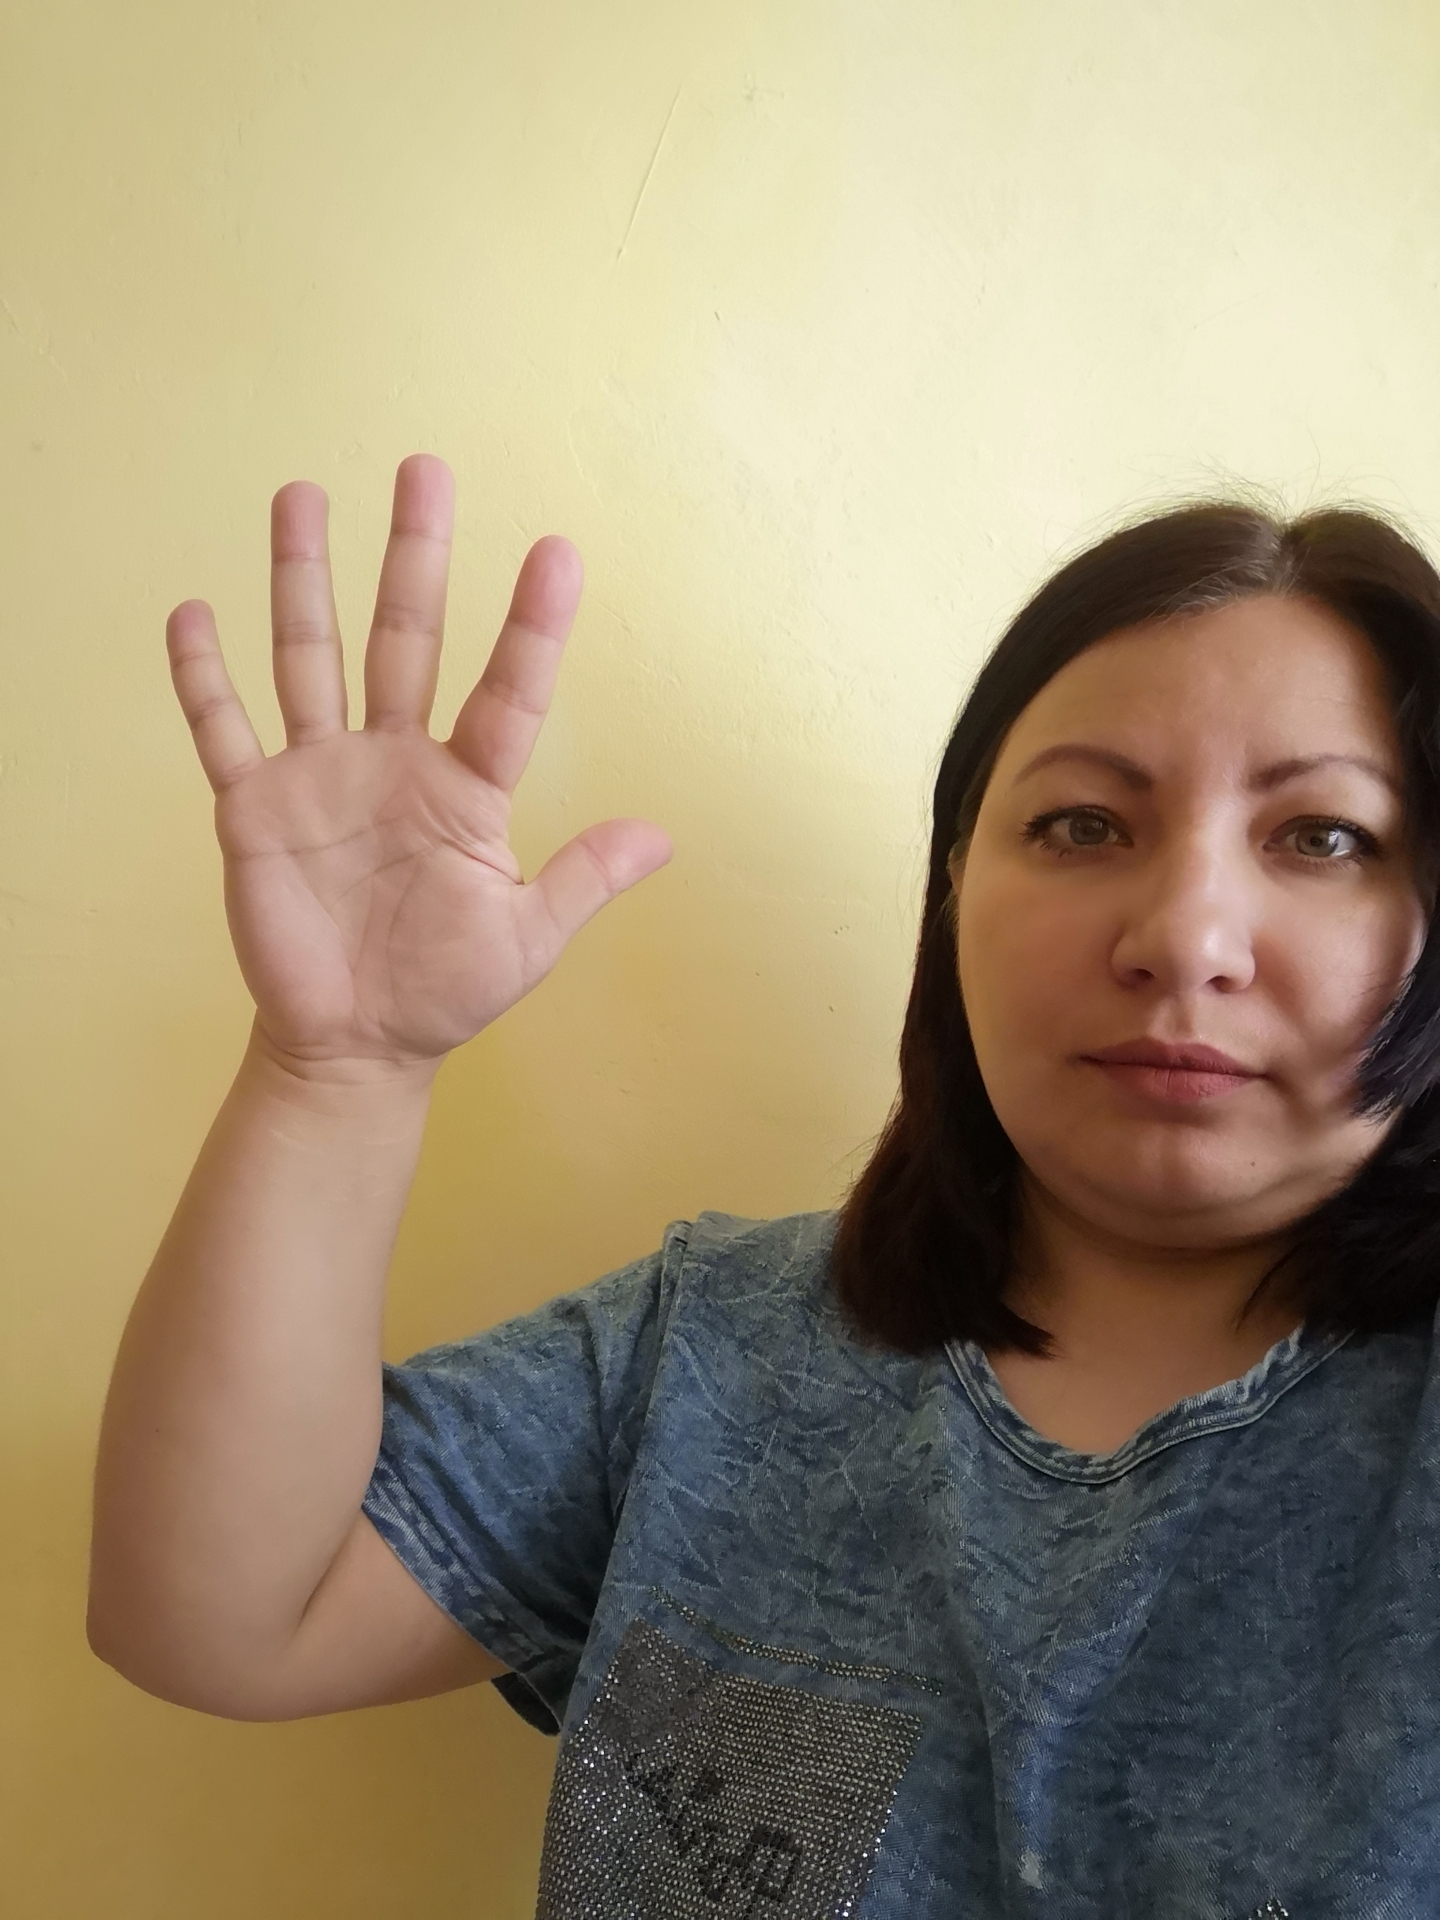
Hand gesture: palm